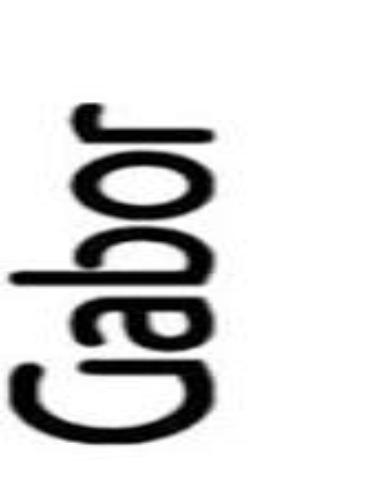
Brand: Gabor
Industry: Clothes